Stadtfriedhof (Göttingen)

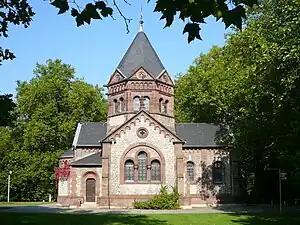
The "Stadtfriedhof" Chapel designed by city architect Heinrich Gerber

The old Stadtfriedhof (City Cemetery) in Göttingen is a historic cemetery with graves of important scholars. It is the final resting place of no less than nine Nobel Prize winners: Max Born, Otto Hahn, Max von Laue, Walther Nernst, Max Planck, Otto Wallach, Adolf Windaus, Richard Zsigmondy and Manfred Eigen.